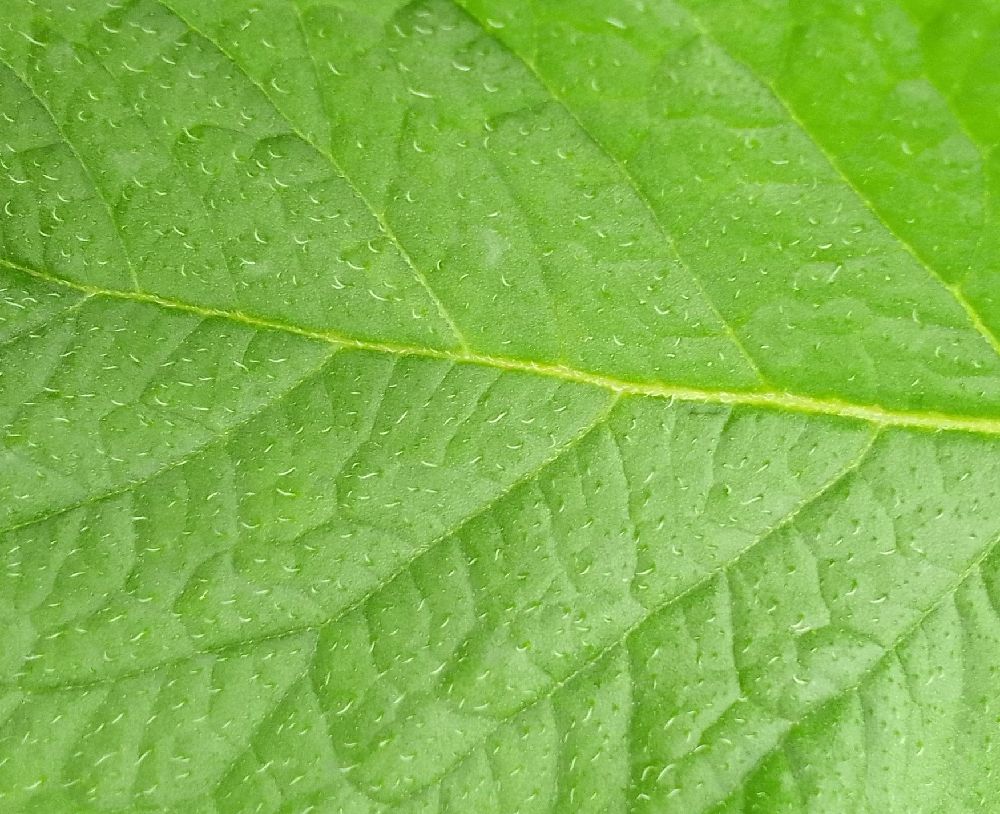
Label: Healthy